Jaz Coleman

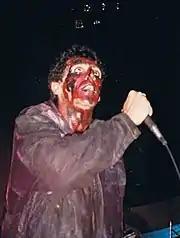
Coleman performing with Killing Joke in 1991

In 1996, he released "Pacifica: Ambient Sketches", recorded with the New Zealand String Quartet.